Ulmus glabra

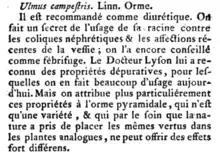
Medical properties of Ulmus campestris, Dijon, 1783

In 18th century France, the inner bark of "Ulmus glabra", "orme pyramidale", had a brief reputation as a panacea;